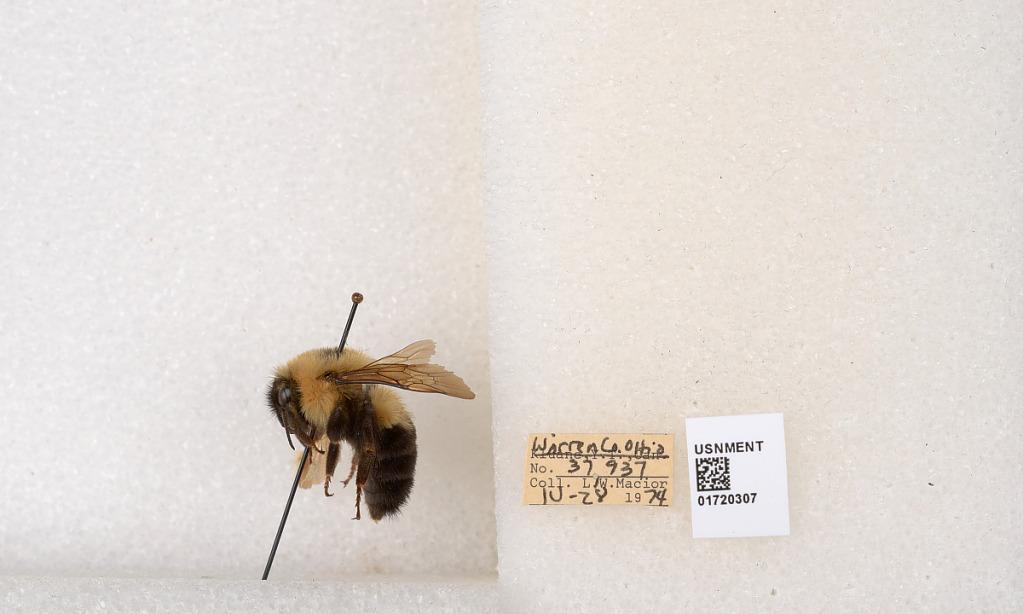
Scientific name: Bombus bimaculatus Cresson
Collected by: L. Macior
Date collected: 1974-4-28
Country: United States
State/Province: Ohio
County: Warren
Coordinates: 39.4276, -84.1668